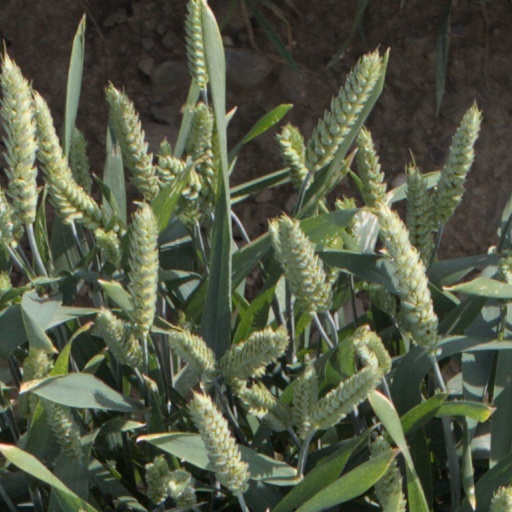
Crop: wheat